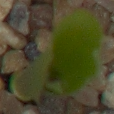
Label: maize